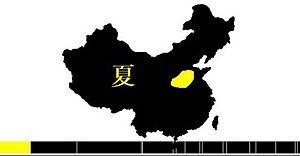
L'histoire de la Chine commence avec l'apparition de l'écriture, vers 1 500 avant l’ère commune, peu après l'émergence des premières cités. Les écrits sont d'abord rares et ne se répandent qu'au cours du Iᵉʳ millénaire av. J.-C. La civilisation chinoise s'est développée au fil des siècles, en passant progressivement de rites ancestraux de type chamanique au taoïsme et au bouddhisme, tout en intégrant la philosophie confucéenne. L'écriture chinoise non phonétique, partagée par des langues diverses qui utilisent les mêmes signes en les prononçant différemment, a permis de créer une intercompréhension écrite entre locuteurs instruits parlant différentes langues. Lorsque la Chine fut conquise à plusieurs reprises par des tribus nomades venues du Nord ou de l'Ouest, comme les Mongols au XIIIᵉ siècle, les envahisseurs adoptèrent les coutumes chinoises et utilisèrent le système administratif en place pour gouverner à leur profit l'empire de Chine.